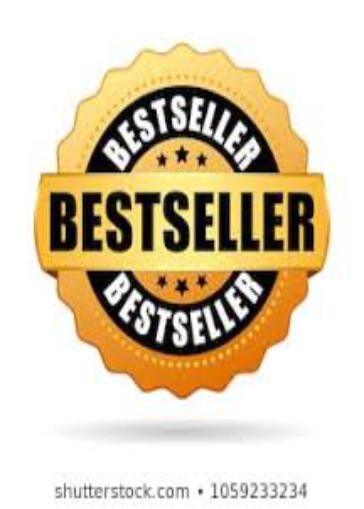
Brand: Bestseller
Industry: Clothes